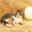
Label: cat